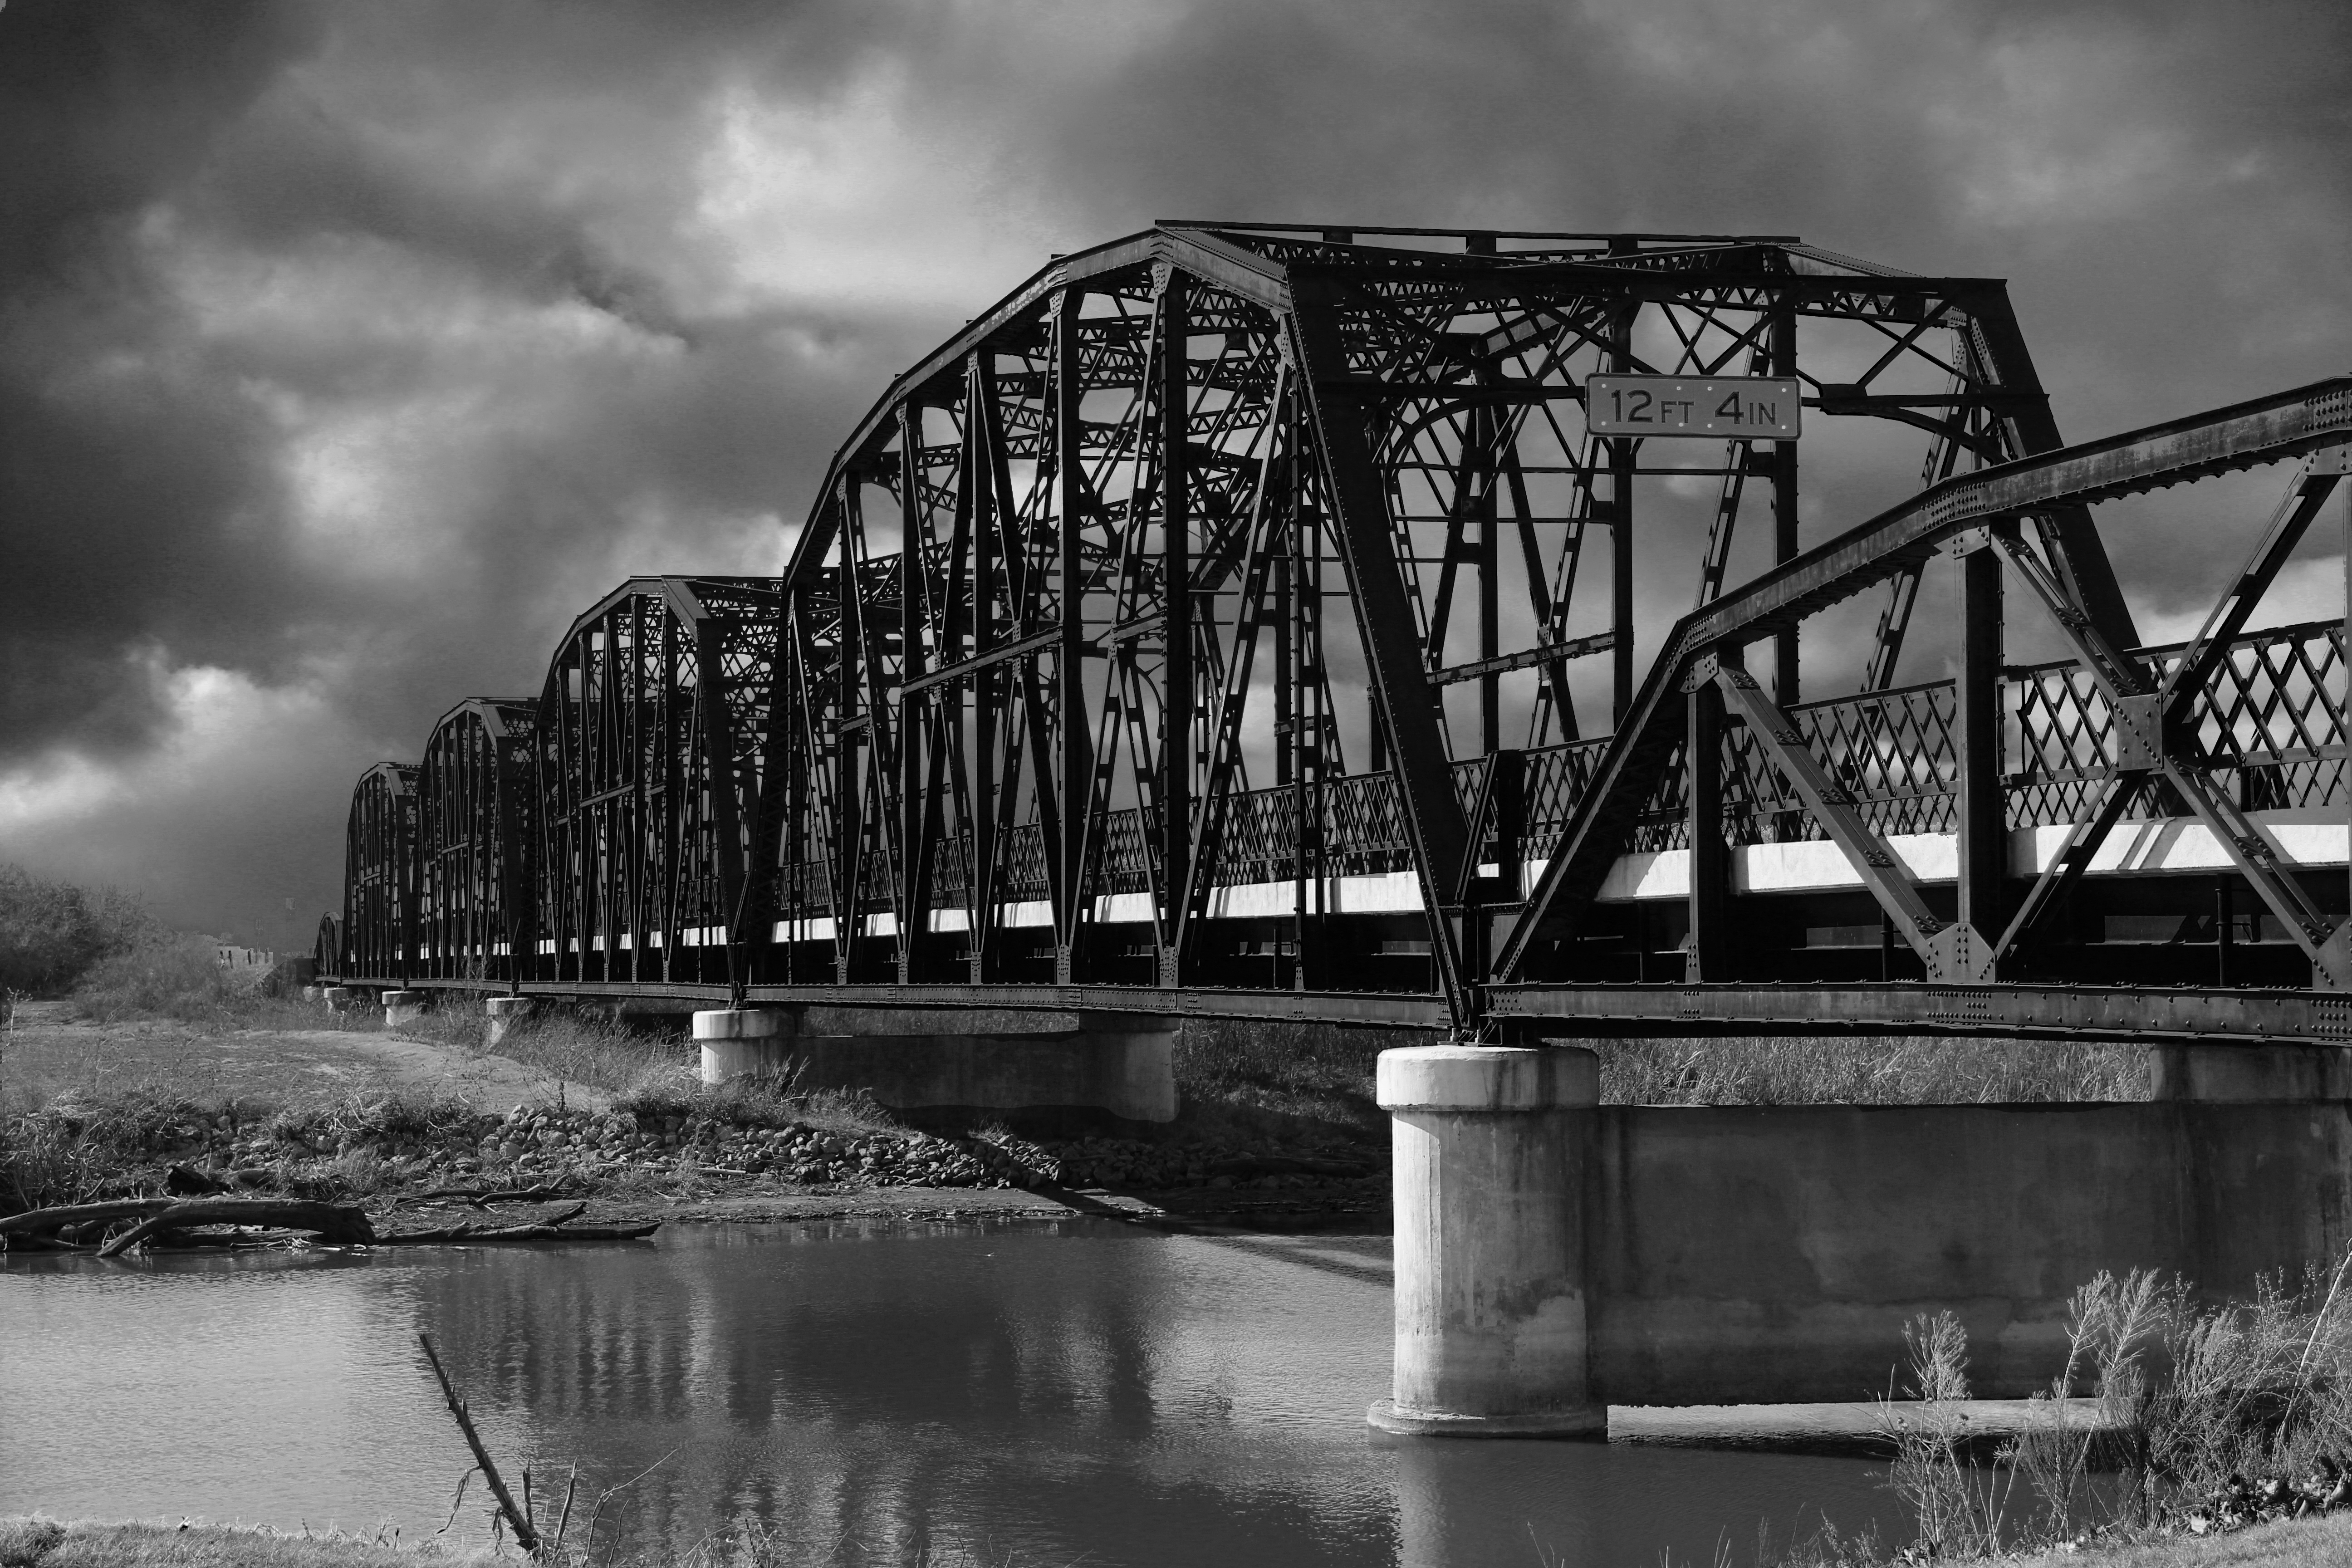
water, light, black and white, bridge, skyline, river, cityscape, dark, reflection, storm, landmark, contrast, monochrome, symmetry, trouble, truss bridge, urban area, monochrome photography, nonbuilding structure